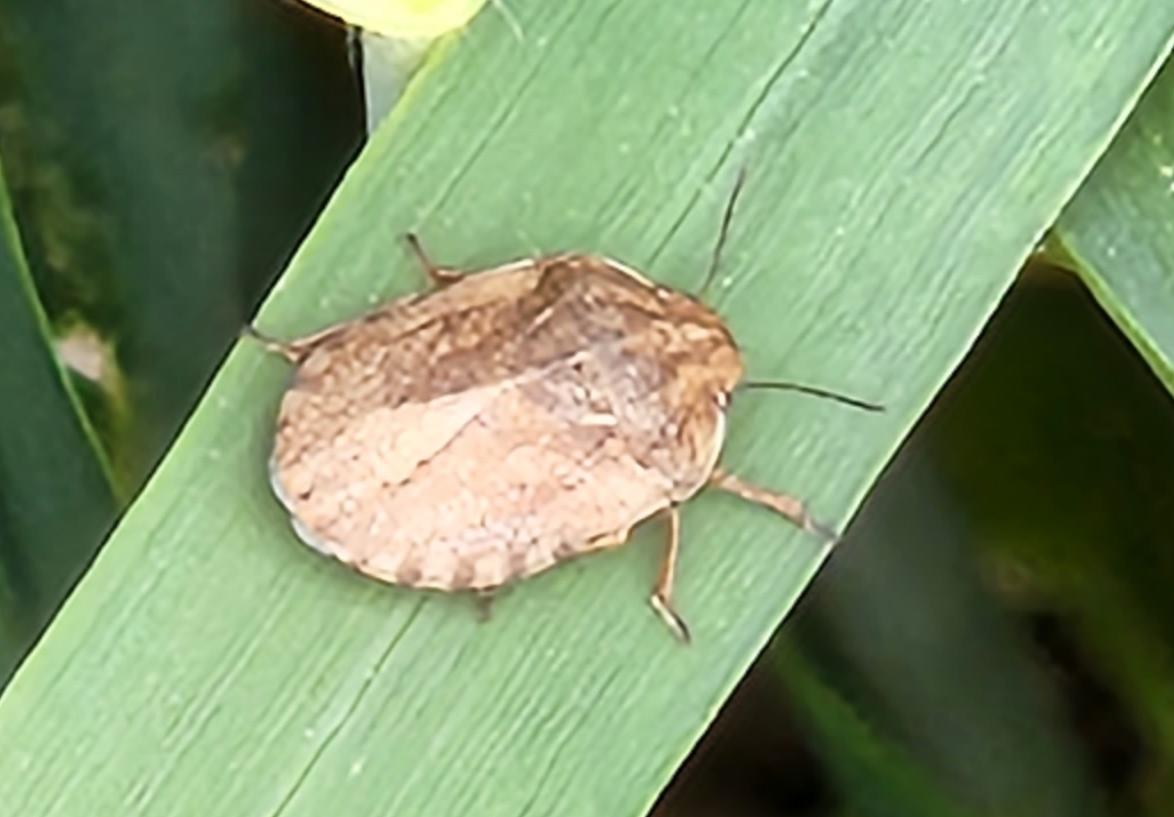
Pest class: occasional_pest